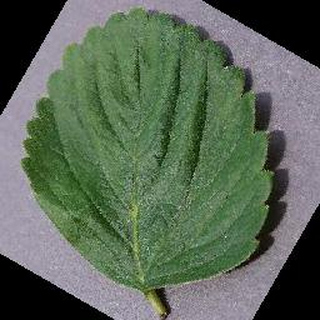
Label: healthy_strawberry